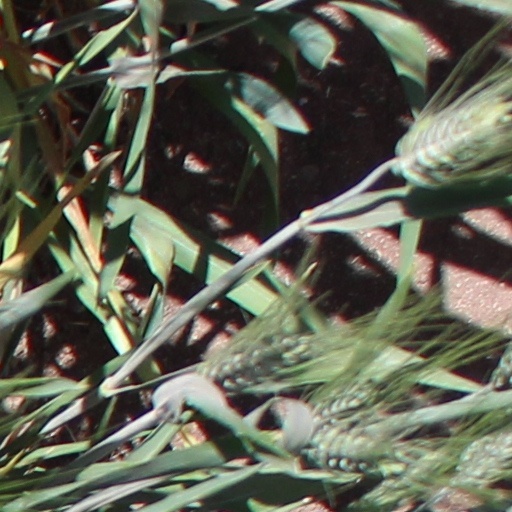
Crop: wheat